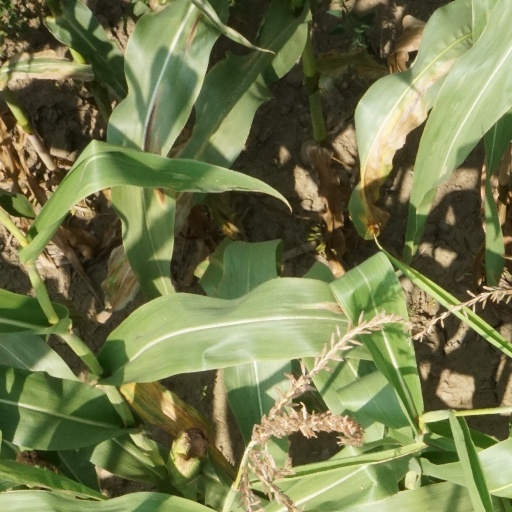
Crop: maize; corn